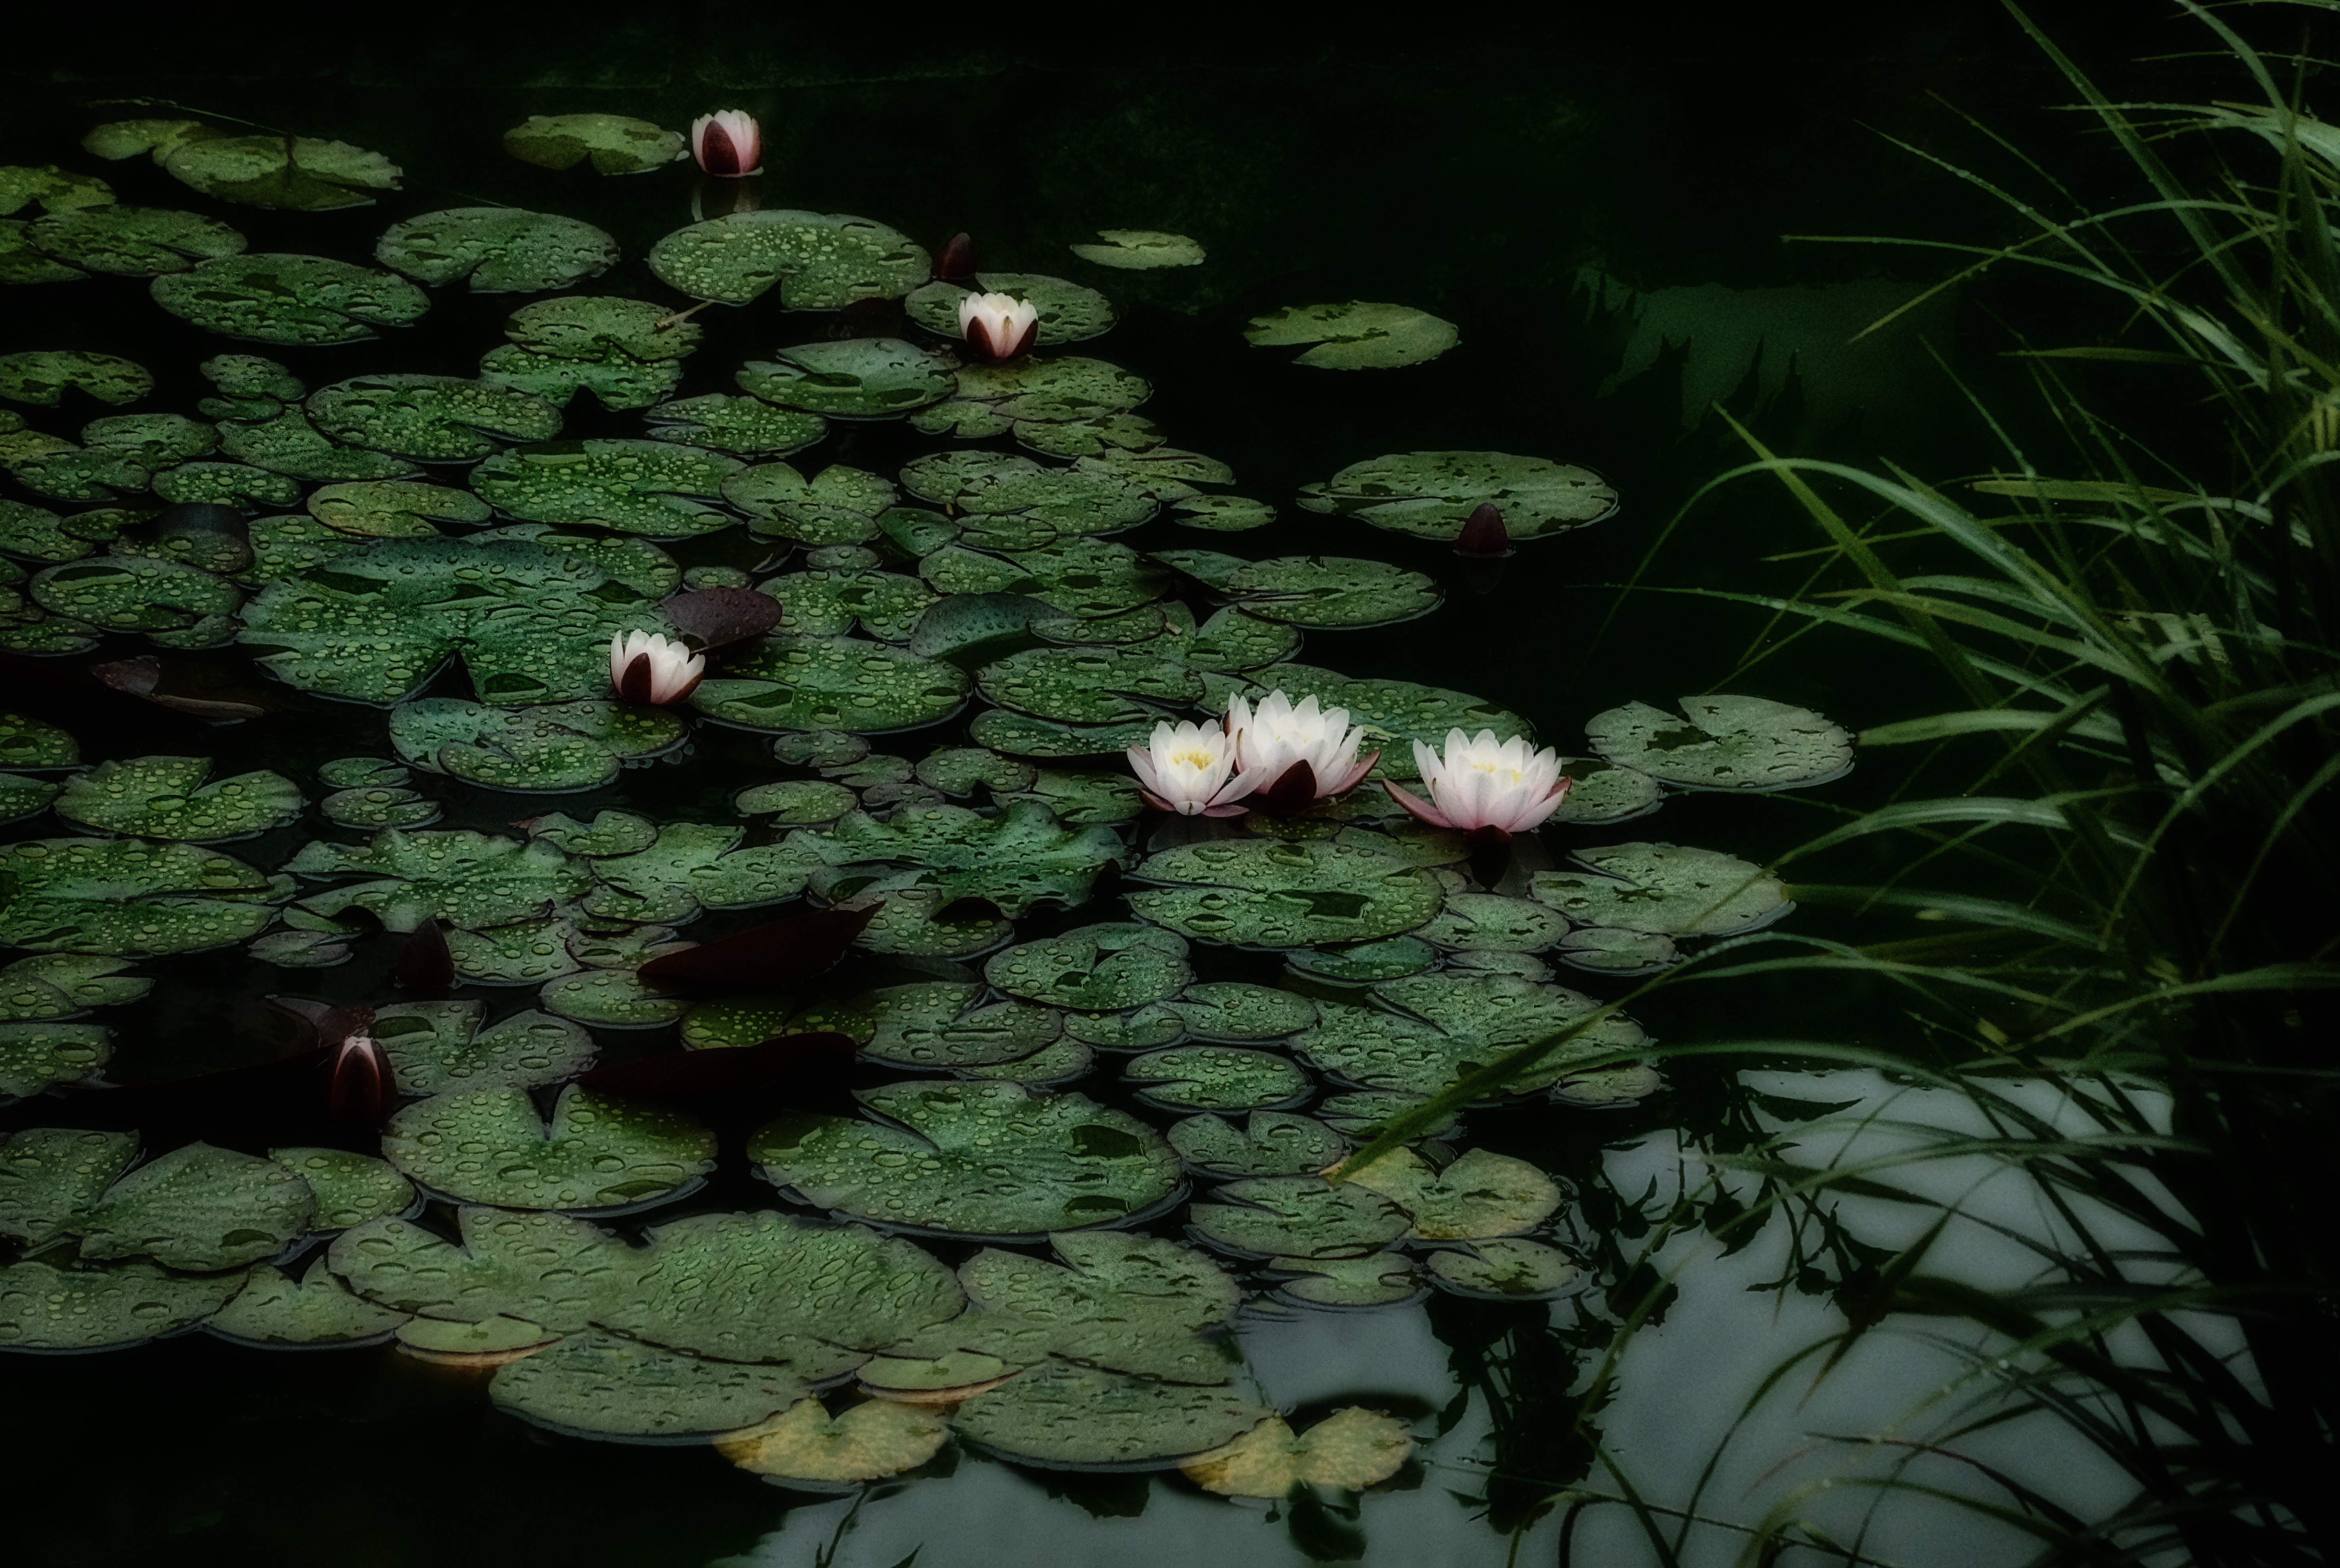
water, nature, plant, leaf, flower, green, botany, aquatic plant, flora, water lily, wildflower, nuphar, flowering plant, land plant